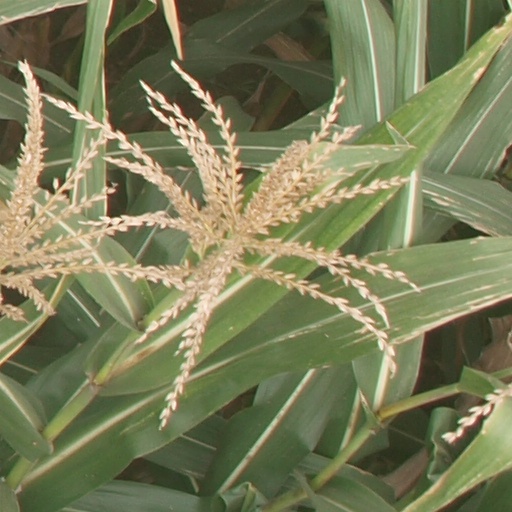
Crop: maize; corn